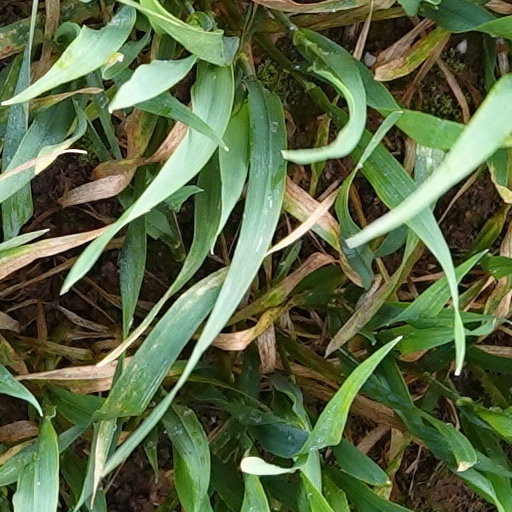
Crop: wheat